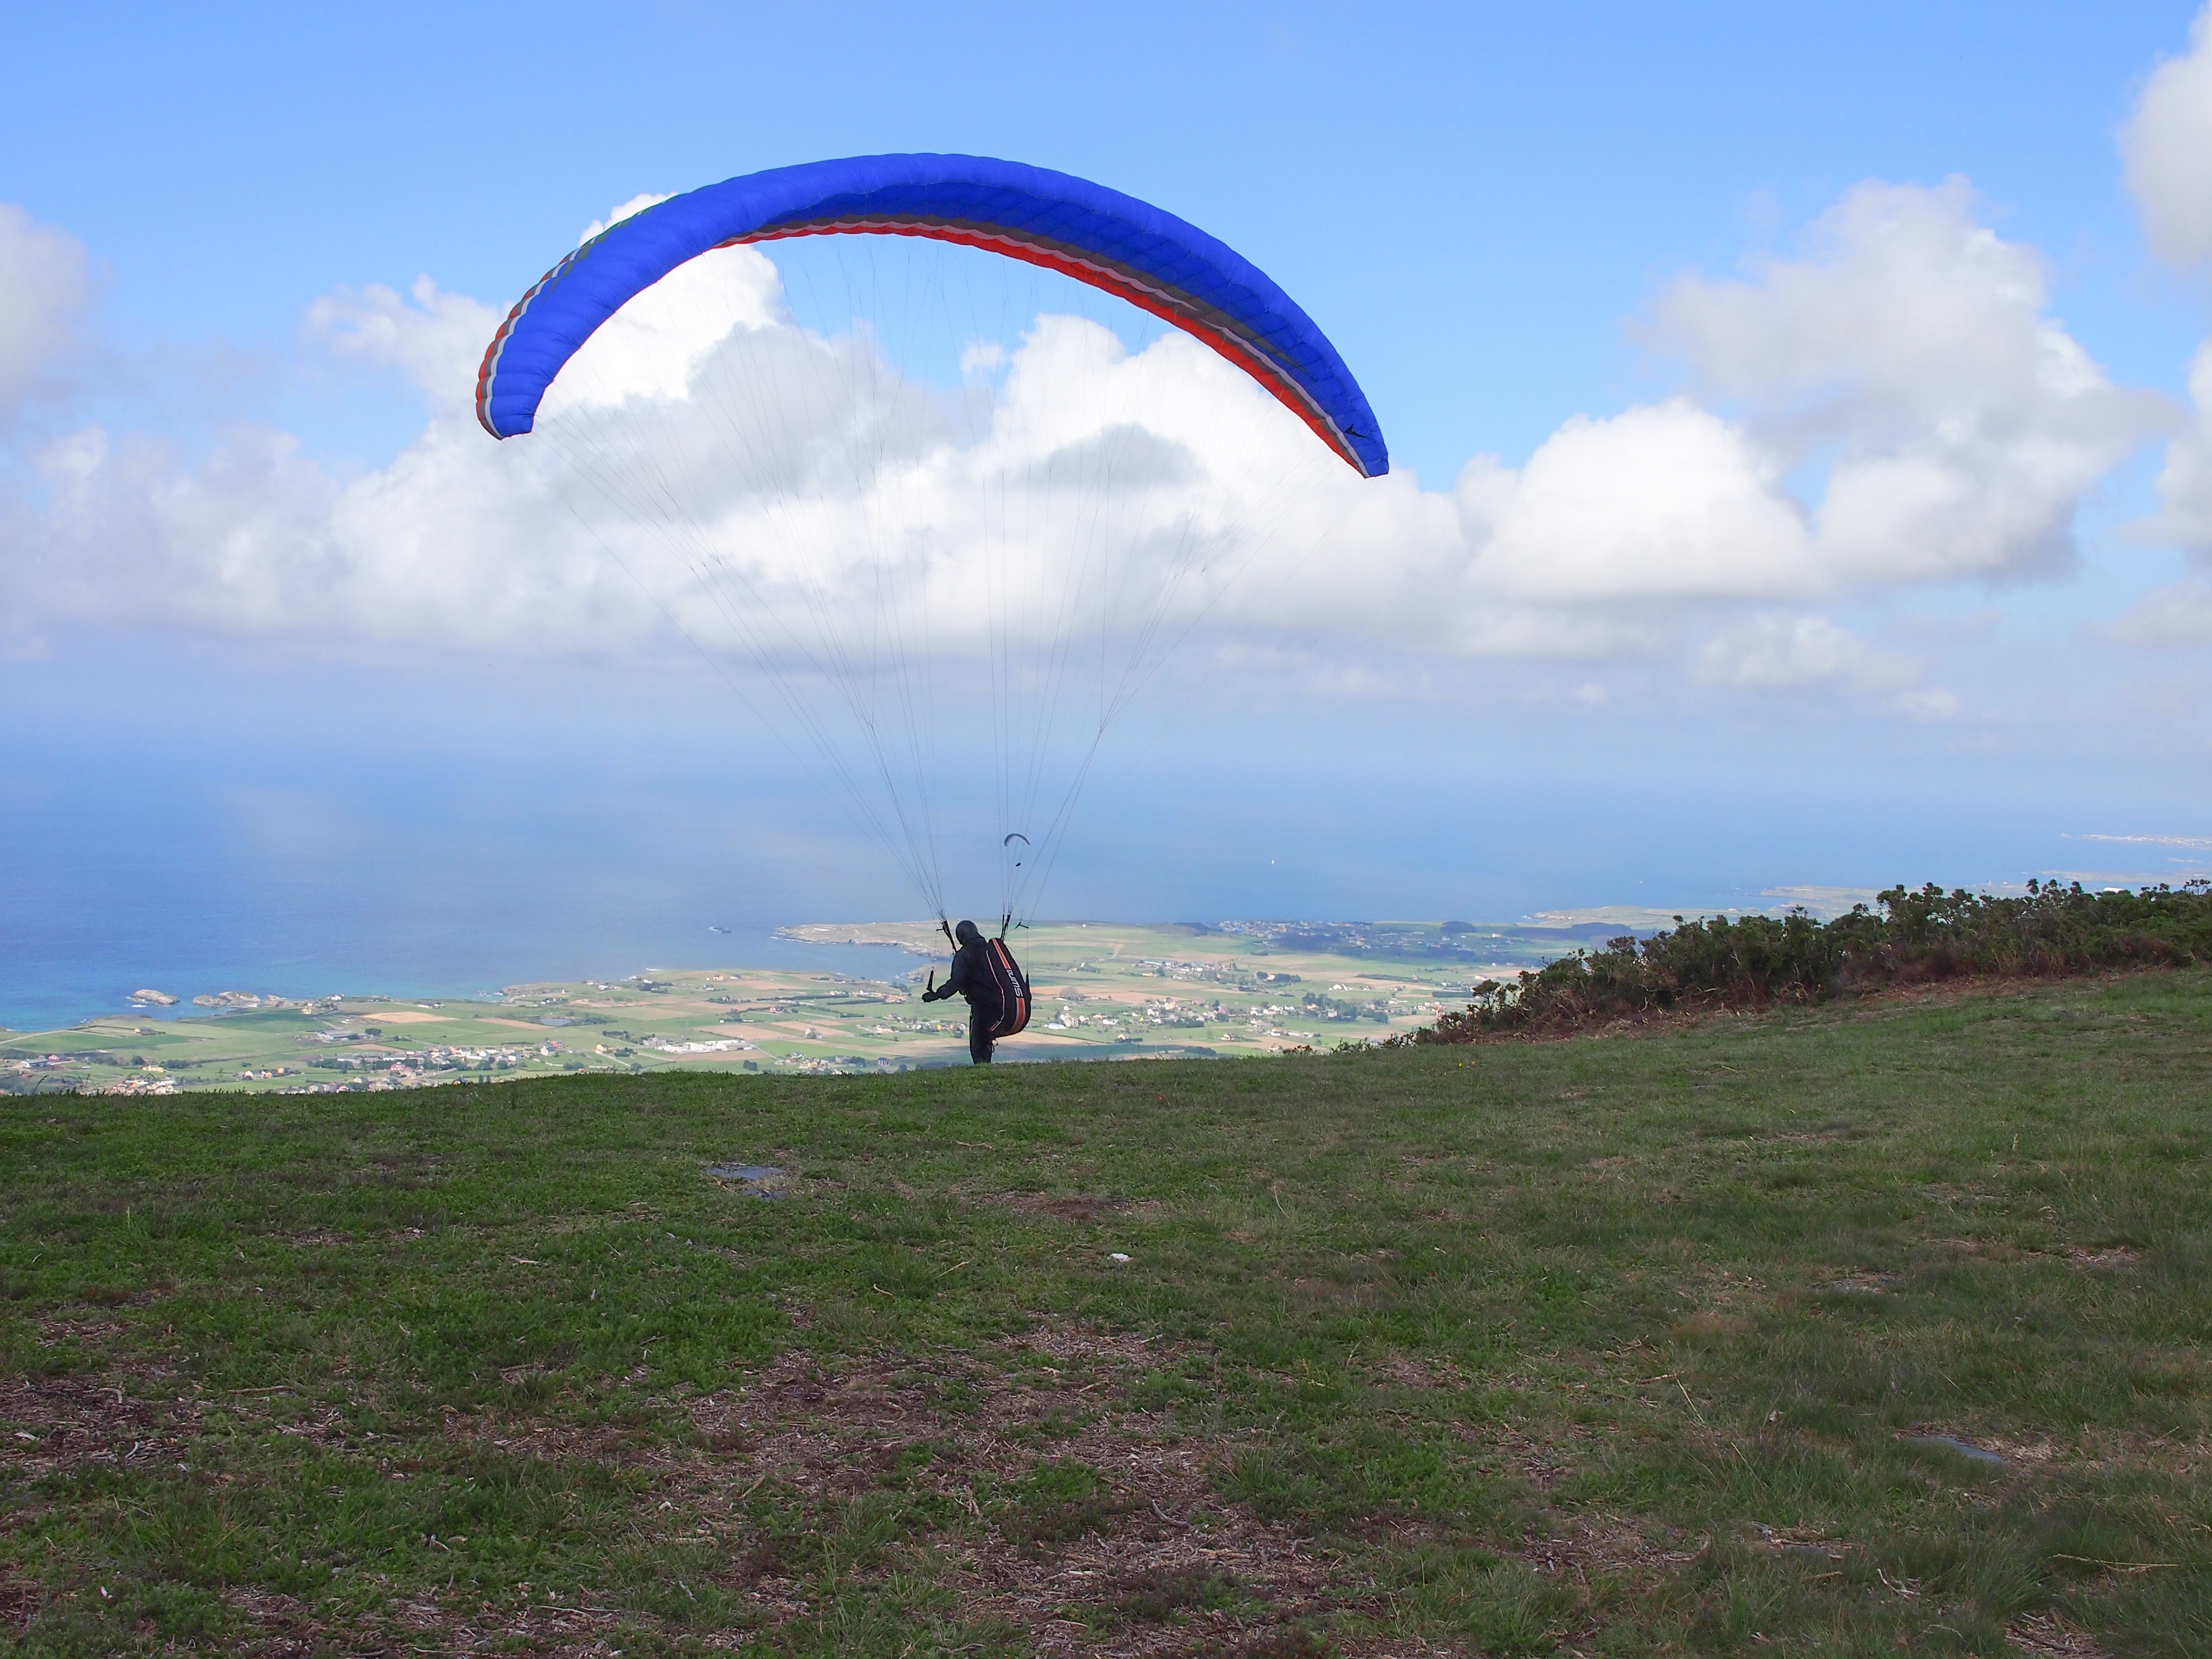
sport, adventure, extreme sport, paragliding, sports, gliding, risk, air sports, atmosphere of earth, windsports